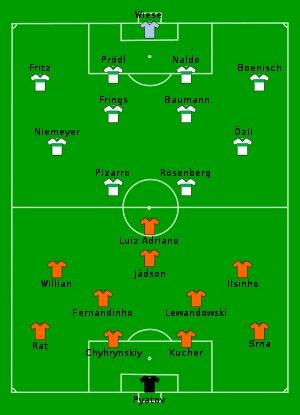
La saison 2008-2009 du Werder Brême est la 28ᵉ saison consécutive du club au plus haut niveau. Pour cette saison, le Werder est engagé en Ligue des champions, grâce à sa place de vice-champion acquise l'année précédente.